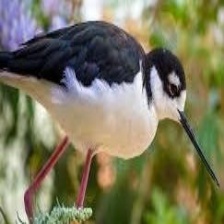
Species: BLACK NECKED STILT
Scientific name: HIMANTOPUS MEXICANUS